USS Argonne (AS-10)

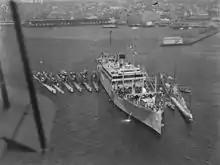
"Argonne" with seven S-class subs and one V boat in San Diego in late 1928

Placed in full commission on 25 March 1926, "Argonne" was assigned to the newly formed Submarine Division (SubDiv) 20, which consisted, at that time, of the "V-boats": "V-1"; "V-2"; and "V-3". She sailed on 19 May to take up her duties. From 19 May to 5 June, "Argonne" operated from the west coast ports of San Francisco, San Pedro and San Diego, before she sailed to transit the Panama Canal for operations in the Atlantic.